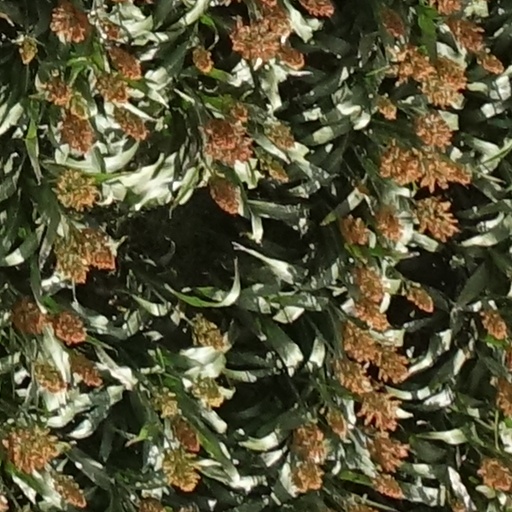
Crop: sorghum